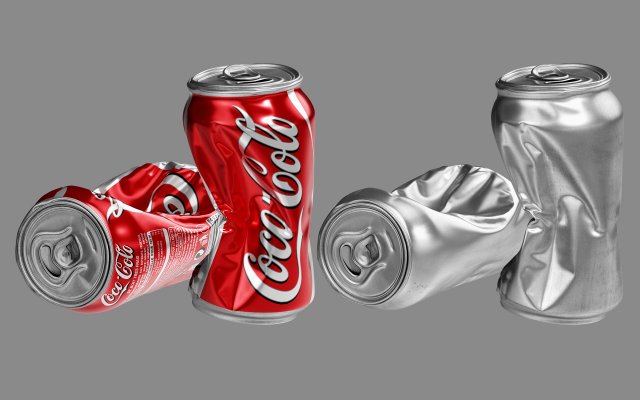
Label: metal